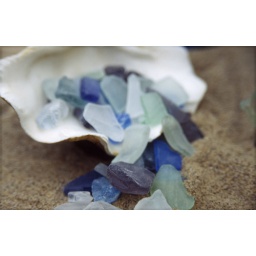
Sea glass in a sea shell on sand